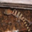
Label: lizard